Economy of Libya

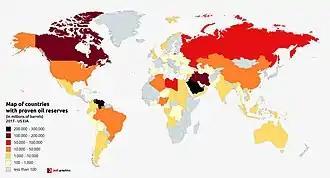
A map of world oil reserves according to U.S. EIA, 2017

Falling world oil prices in the early 1980s and economic sanctions caused a serious decline in economic activity, eventually leading to a slow private sector rehabilitation. At 2.6% per year on average, real GDP growth was modest and volatile during the 1990s. Libya's GDP grew in 2001 due to high oil prices, the end of a long cyclical drought, and increased foreign direct investment following the suspension of UN sanctions in 1999. Real GDP growth has been boosted by high oil revenues, reaching 4.6% in 2004 and 3.5% in 2005. Despite efforts to diversify the economy and encourage private sector participation, extensive controls of prices, credit, trade, and foreign exchange constrain growth.